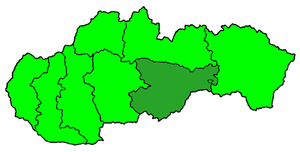
Le diocèse de Rožňava est situé dans l'est de la Slovaquie dans une région majoritairement catholique. il est suffrangant de l'archidiocèse de Košice.